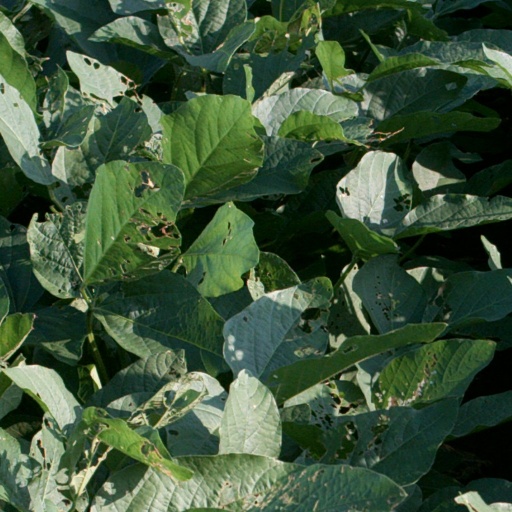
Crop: soybean